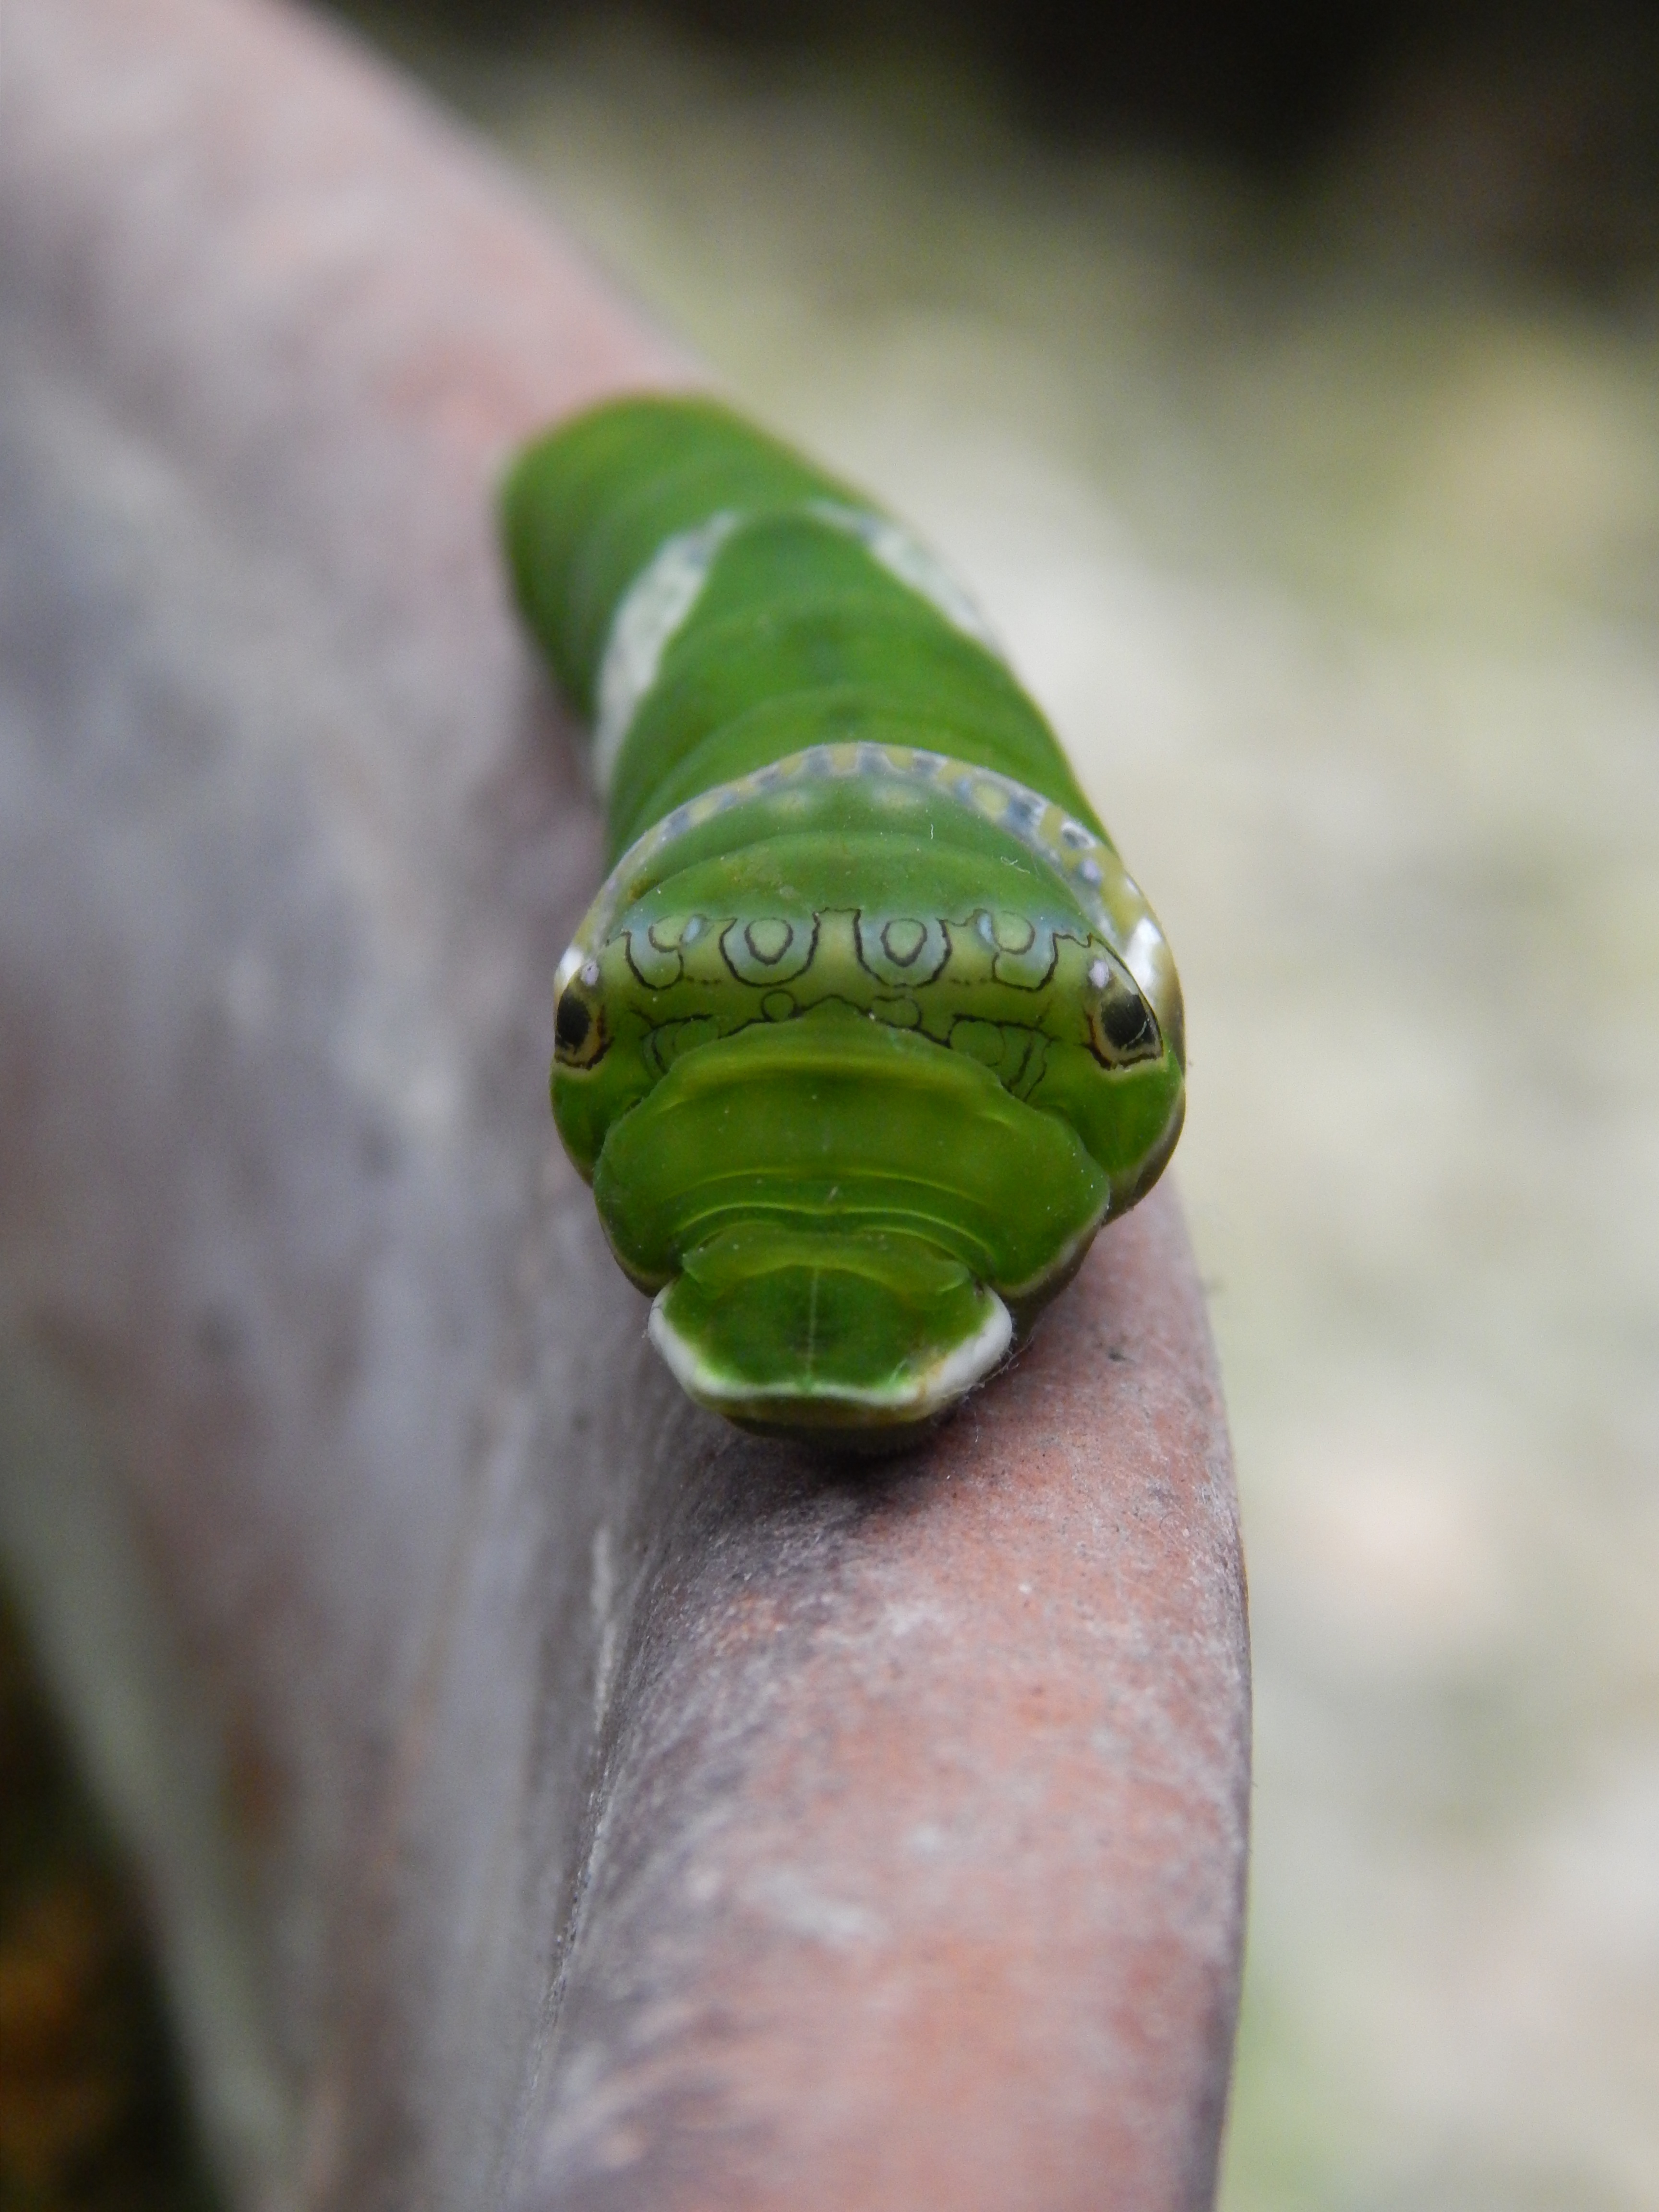
photography, leaf, flower, cute, green, insect, natural, amphibian, fauna, invertebrate, caterpillar, close up, face, funny, hello, macro photography, true bugs